First Battle of El Alamein

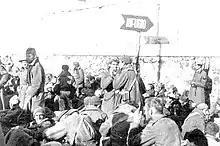

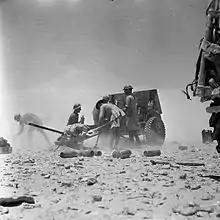
A 25-pdr field gun of 11th Field Regiment, Royal Artillery, in action, July 1942.

As the Axis forces dug in, Auchinleck—having drawn a number of German units to the coastal sector during the Tel el Eisa fighting—developed a plan codenamed Operation Bacon to attack the Italian 17th Infantry Division "Pavia" and "Brescia" Divisions in the centre of the front at the Ruweisat ridge. Signals intelligence was giving Auchinleck clear details of the Axis order of battle and force dispositions. His policy was to "...hit the Italians wherever possible in view of their low morale and because the Germans cannot hold extended fronts without them."